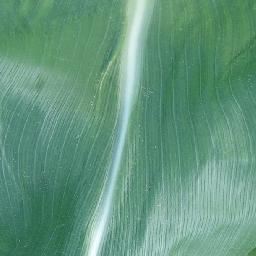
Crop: corn
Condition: (maize)_healthy